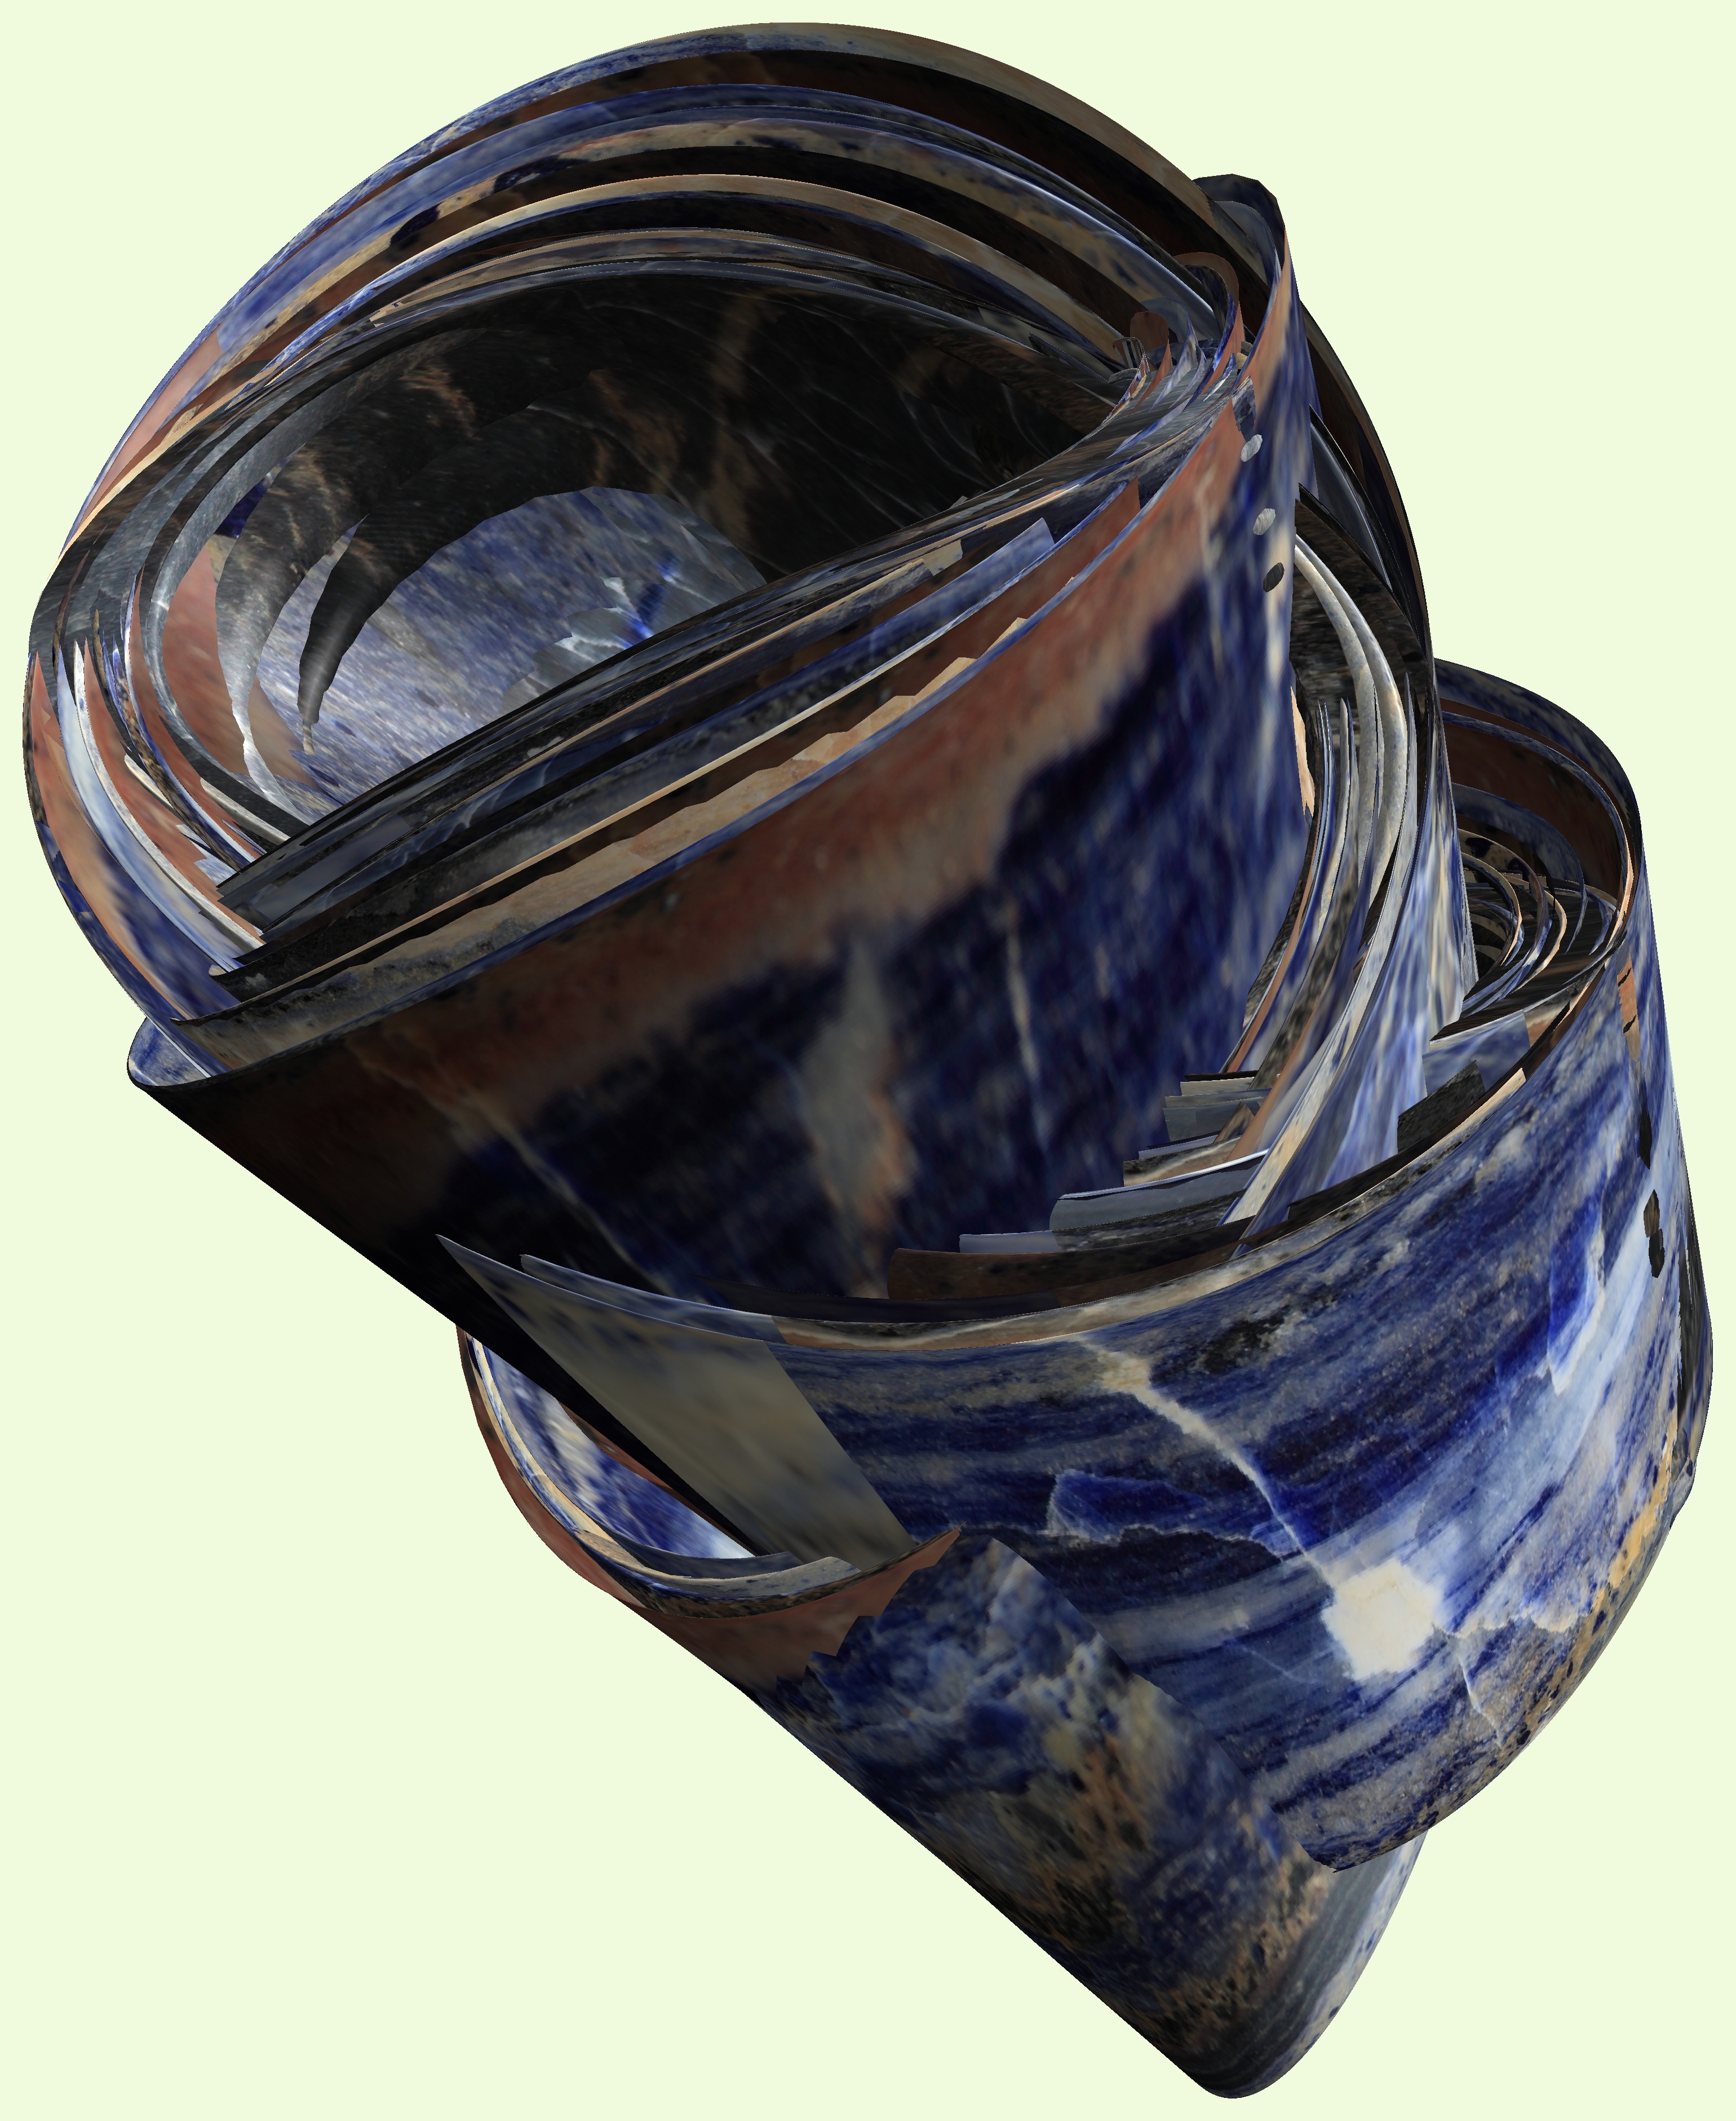
structure, texture, pattern, clothing, product, cool image, figure, design, goggles, symmetry, 3d, graphic, torus, mathematica, cg, parametricplot3d, code, program, algorithm, abstruct, mapping, cobalt blue, fashion accessory